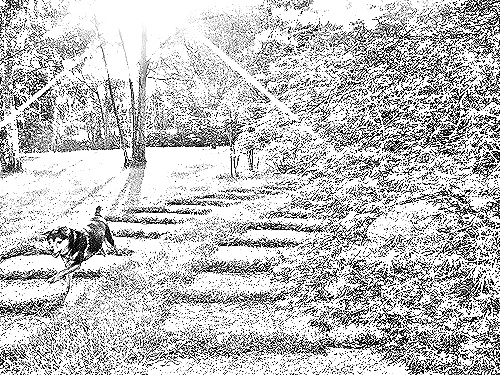
Portrait style: Sketch Portrait